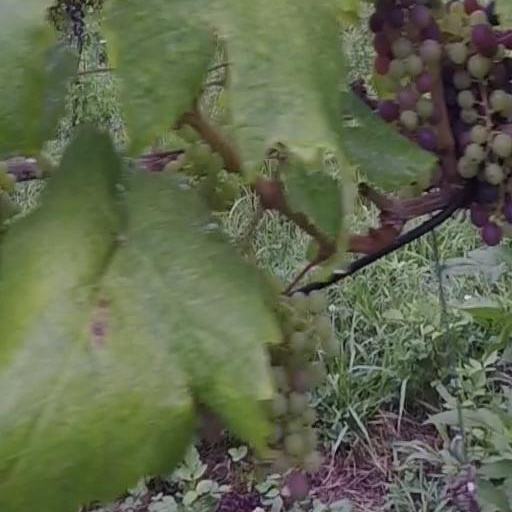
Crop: grape